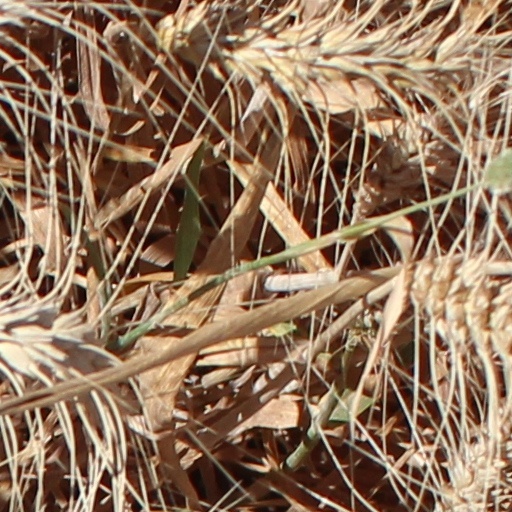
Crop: wheat